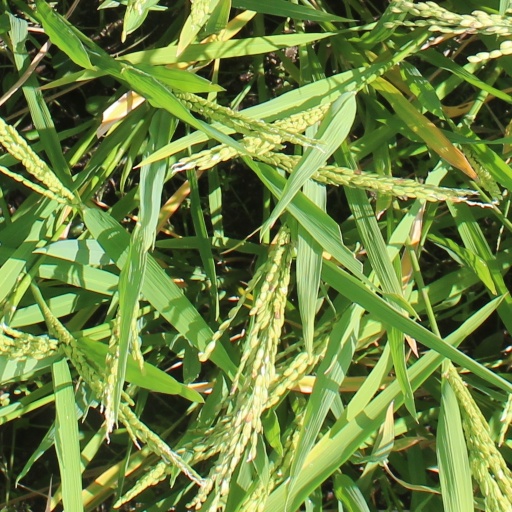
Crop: rice